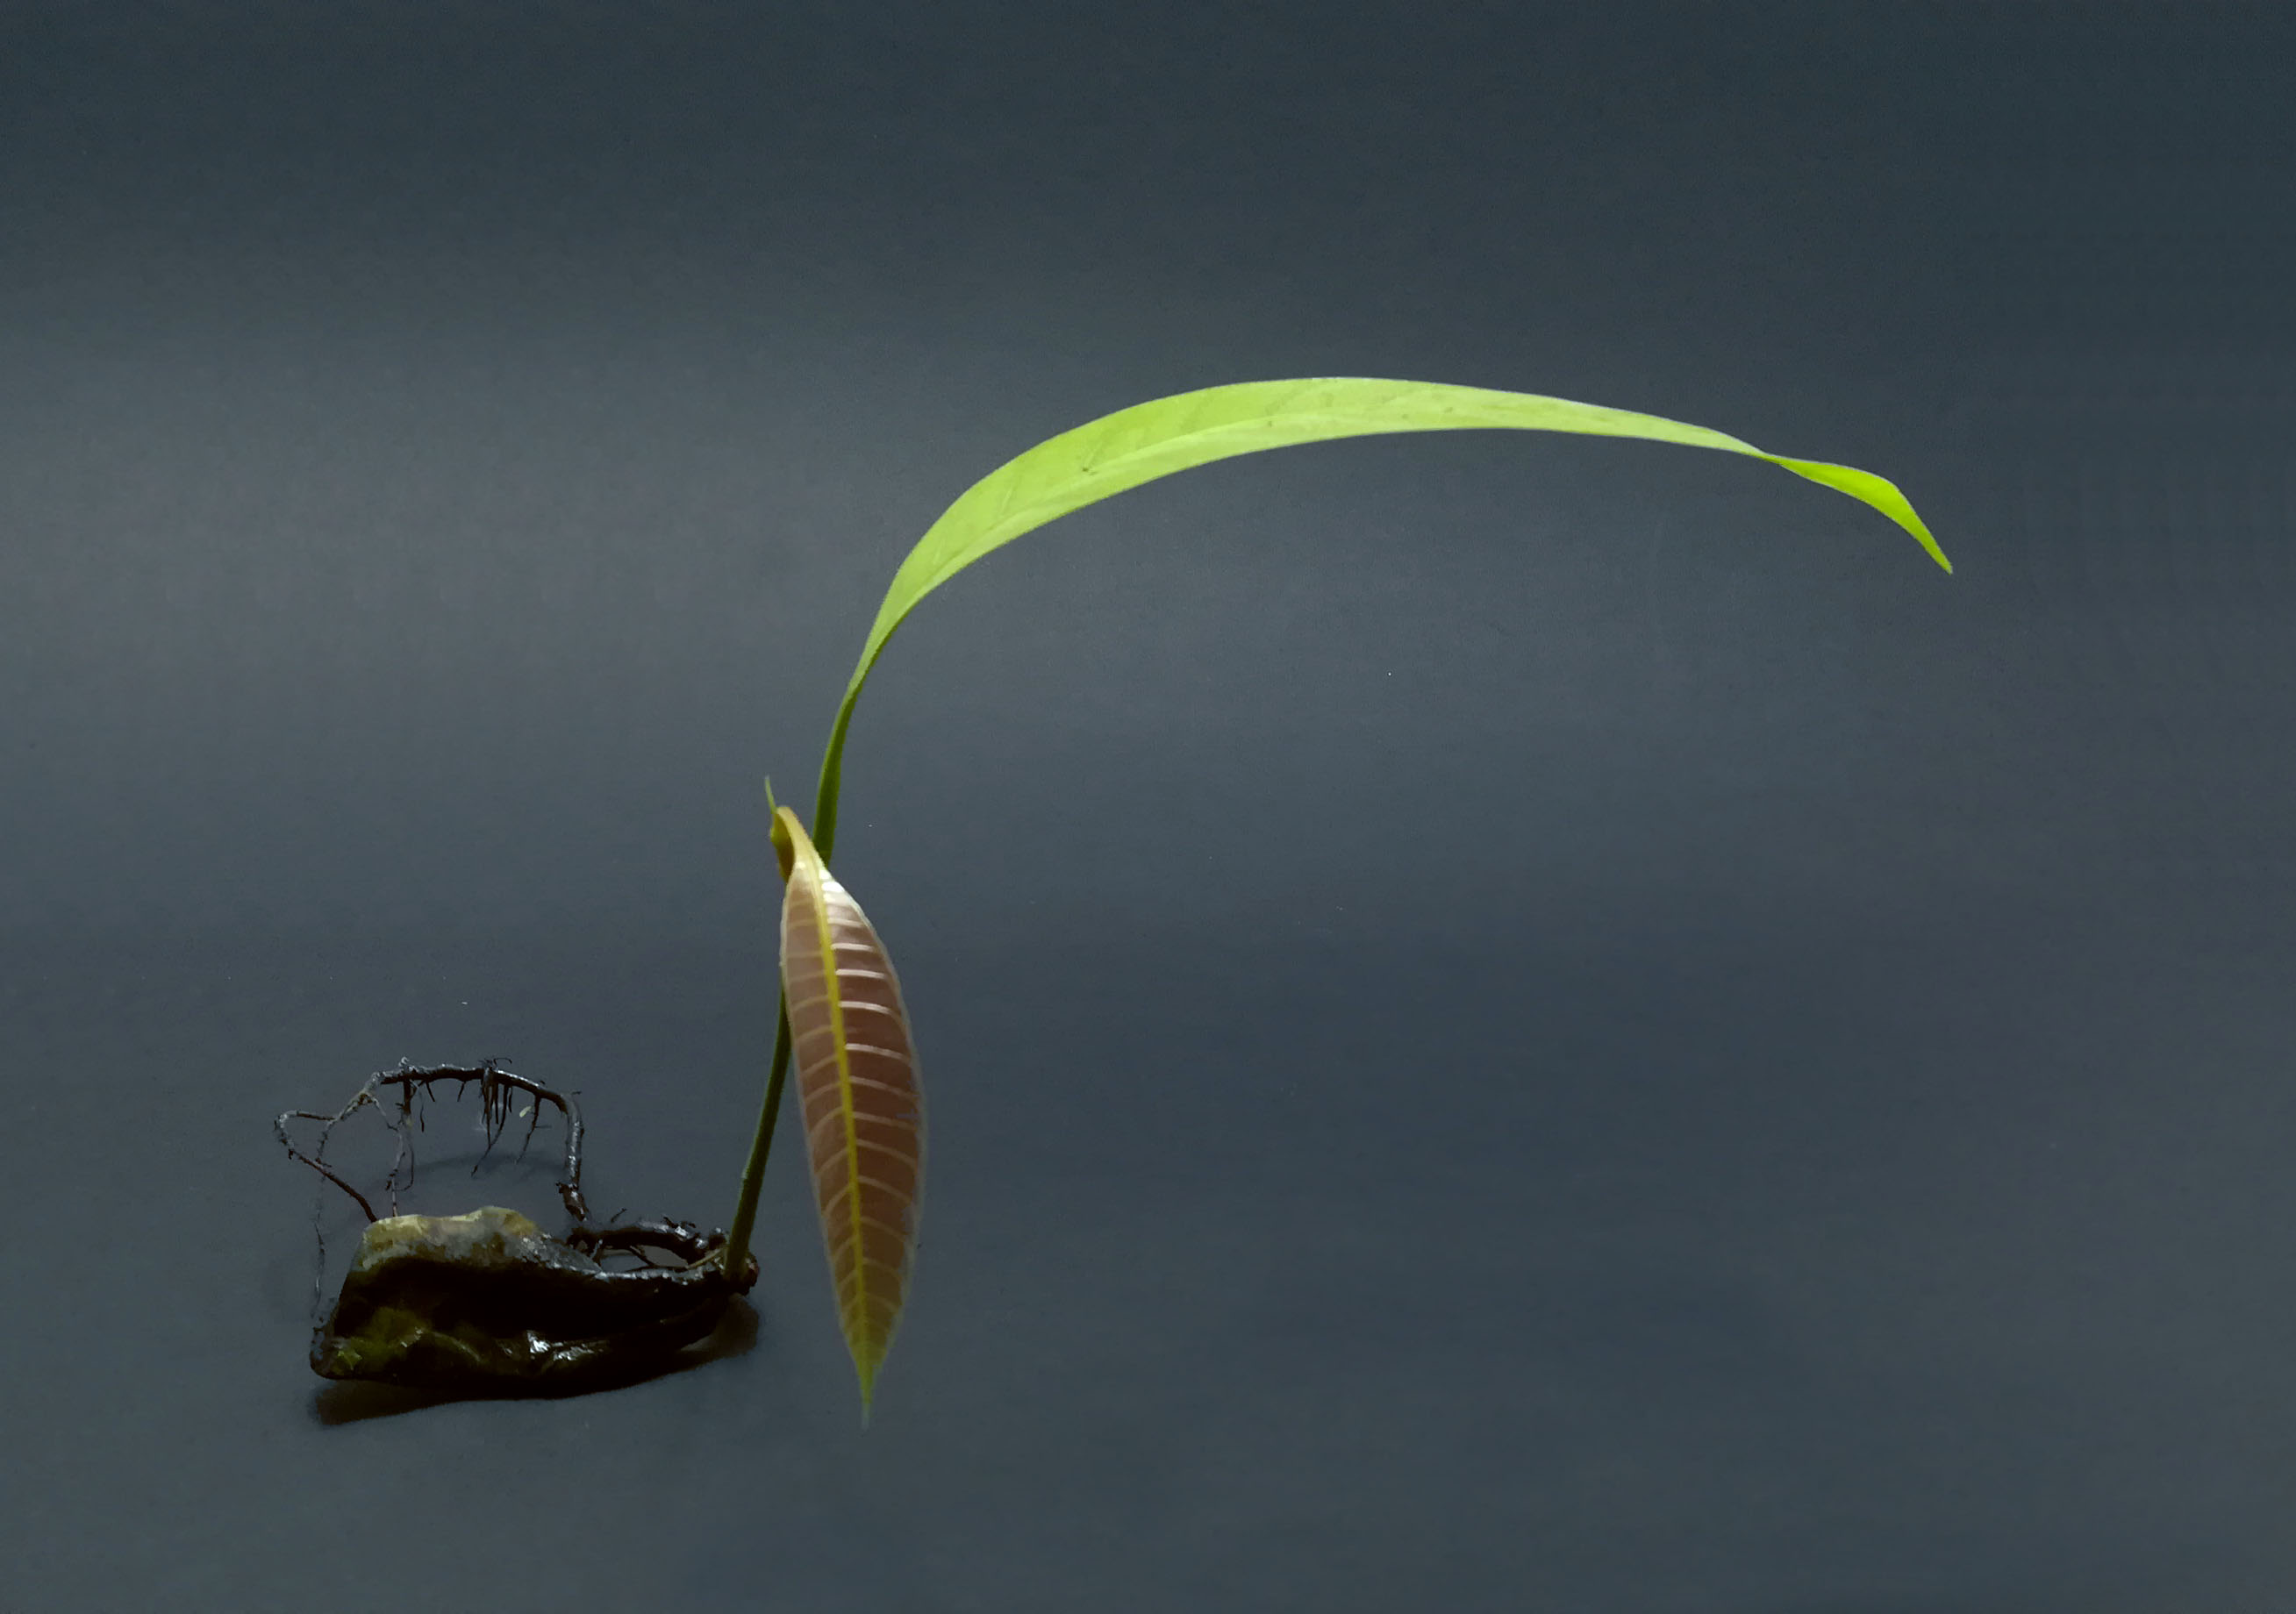
leaves, liquid, paragliding, windsports, parachute, art, fashion accessory, font, wind, metal, parachuting, air sports, sky, natural material, macro photography, toy, circle, wing, insect